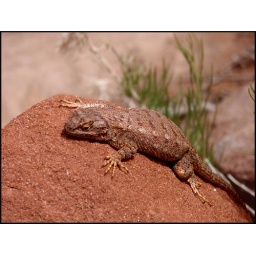
Close-up view of a horny toad lizard warming himself on red rock in Canyon de Chelly.